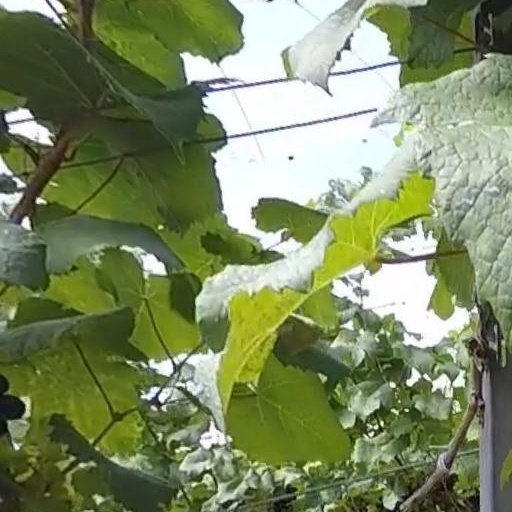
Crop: grape